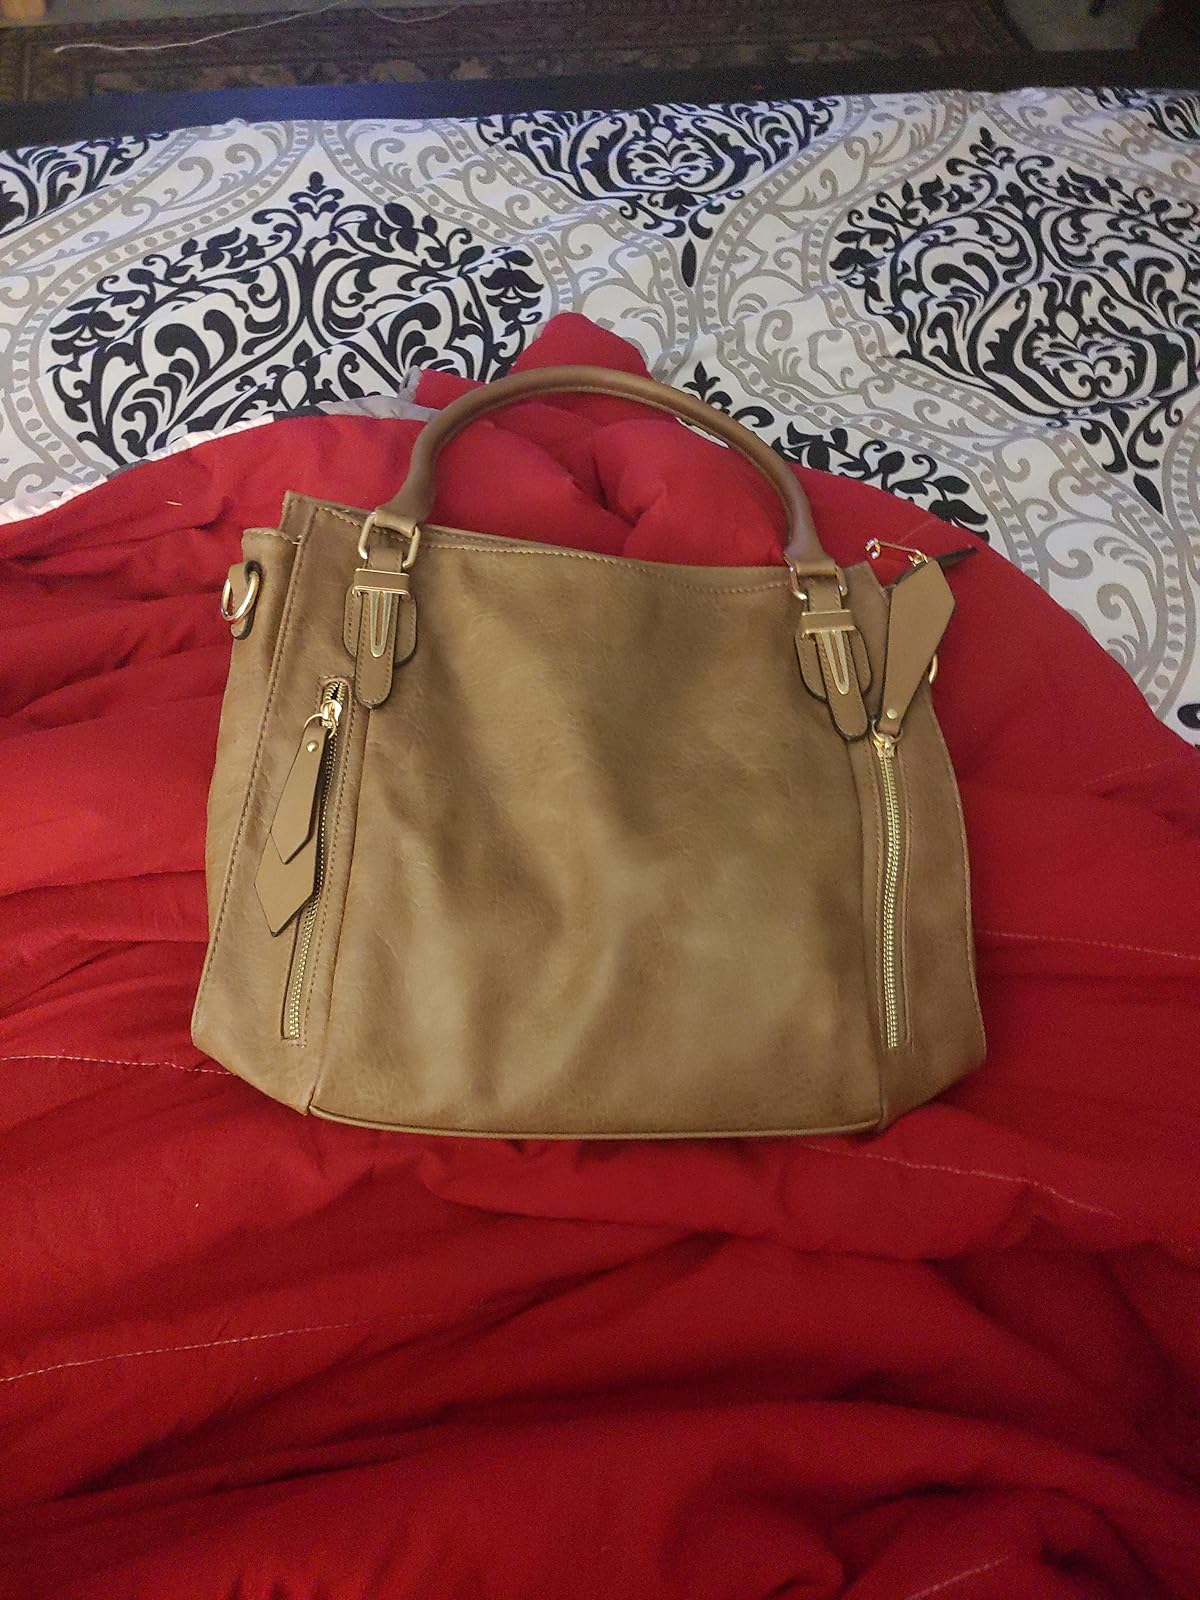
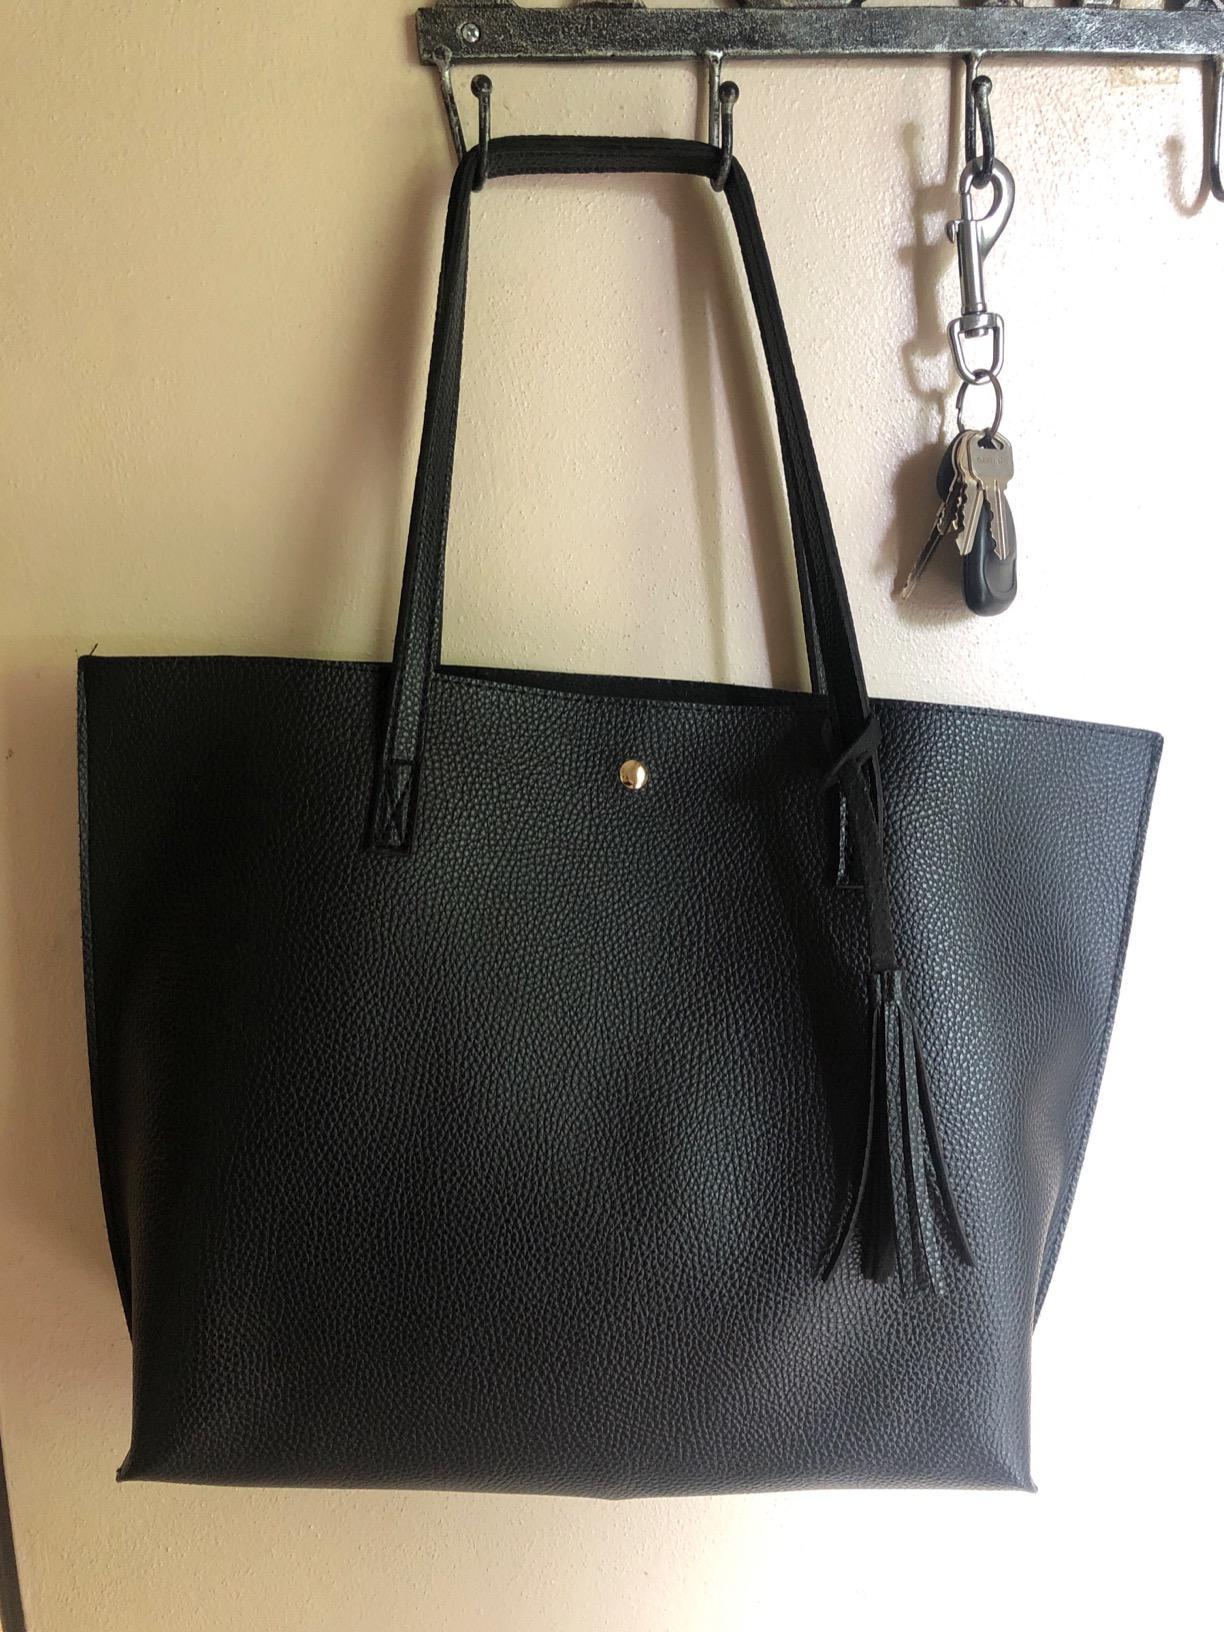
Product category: accessories_handbag
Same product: no